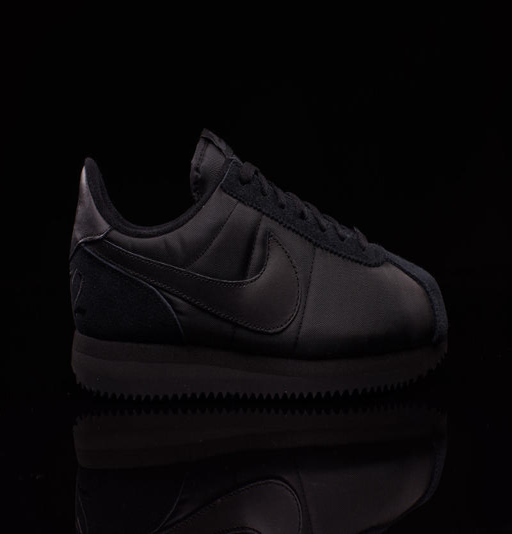
obviously , person ended up retiring his collection for his new deal , but love the sneaker is still strong .